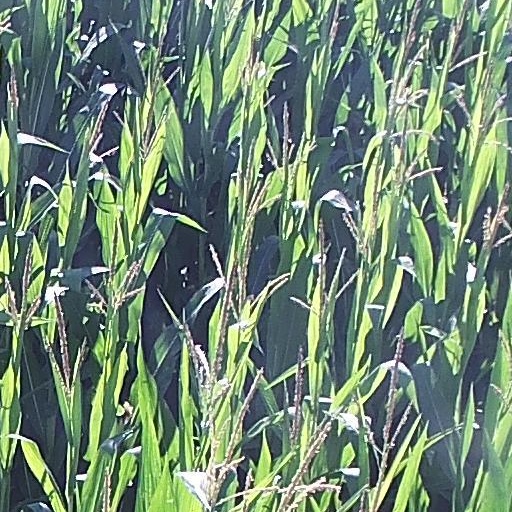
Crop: maize; corn